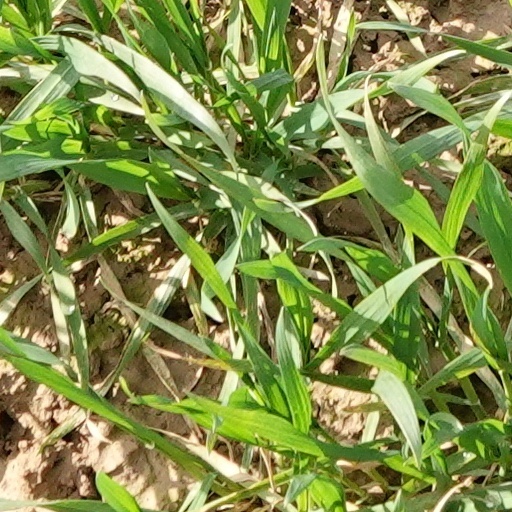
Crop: wheat